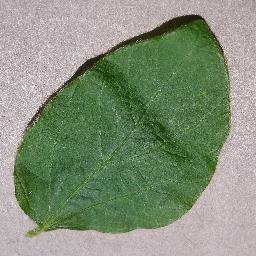
Label: Soybean___healthy